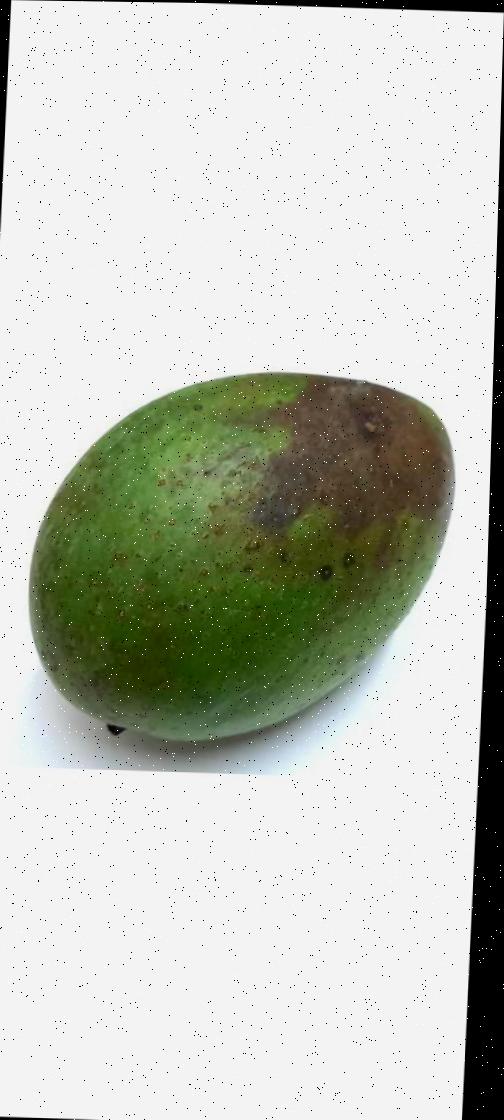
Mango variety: Ashshina Zhinuk